IAI Lavi

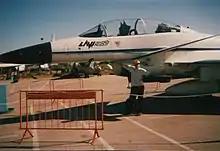
Forward fuselage of an IAI Lavi

The IAI Lavi was a single-seat, single-engine multirole fighter aircraft, principally designed to conduct high-speed penetration and first-pass bombing missions while maintaining a high level of manoeuvrability and survivability. The Lavi was almost 1,300 kg lighter in empty weight than its contemporary F-16 block 30 (7,030 vs 8,300 kg).